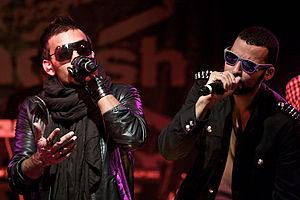
Outlandish est un groupe de hip-hop danois, originaire de Brøndby Strand. Formé en 1997, il se composait d'Isam Bachiri, Waqas Ali Qadri, et Lenny Martinez. Le groupe se sépare en juillet 2017.